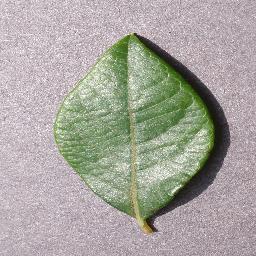
Label: Blueberry___healthy